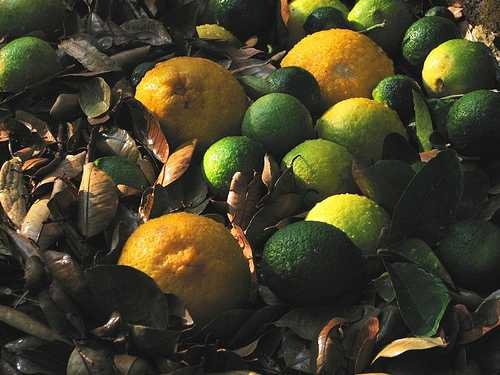
Label: Lemon